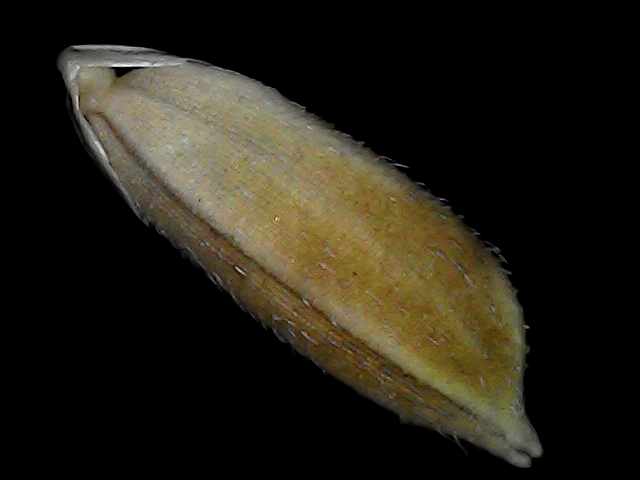
Rice variety: Bd91